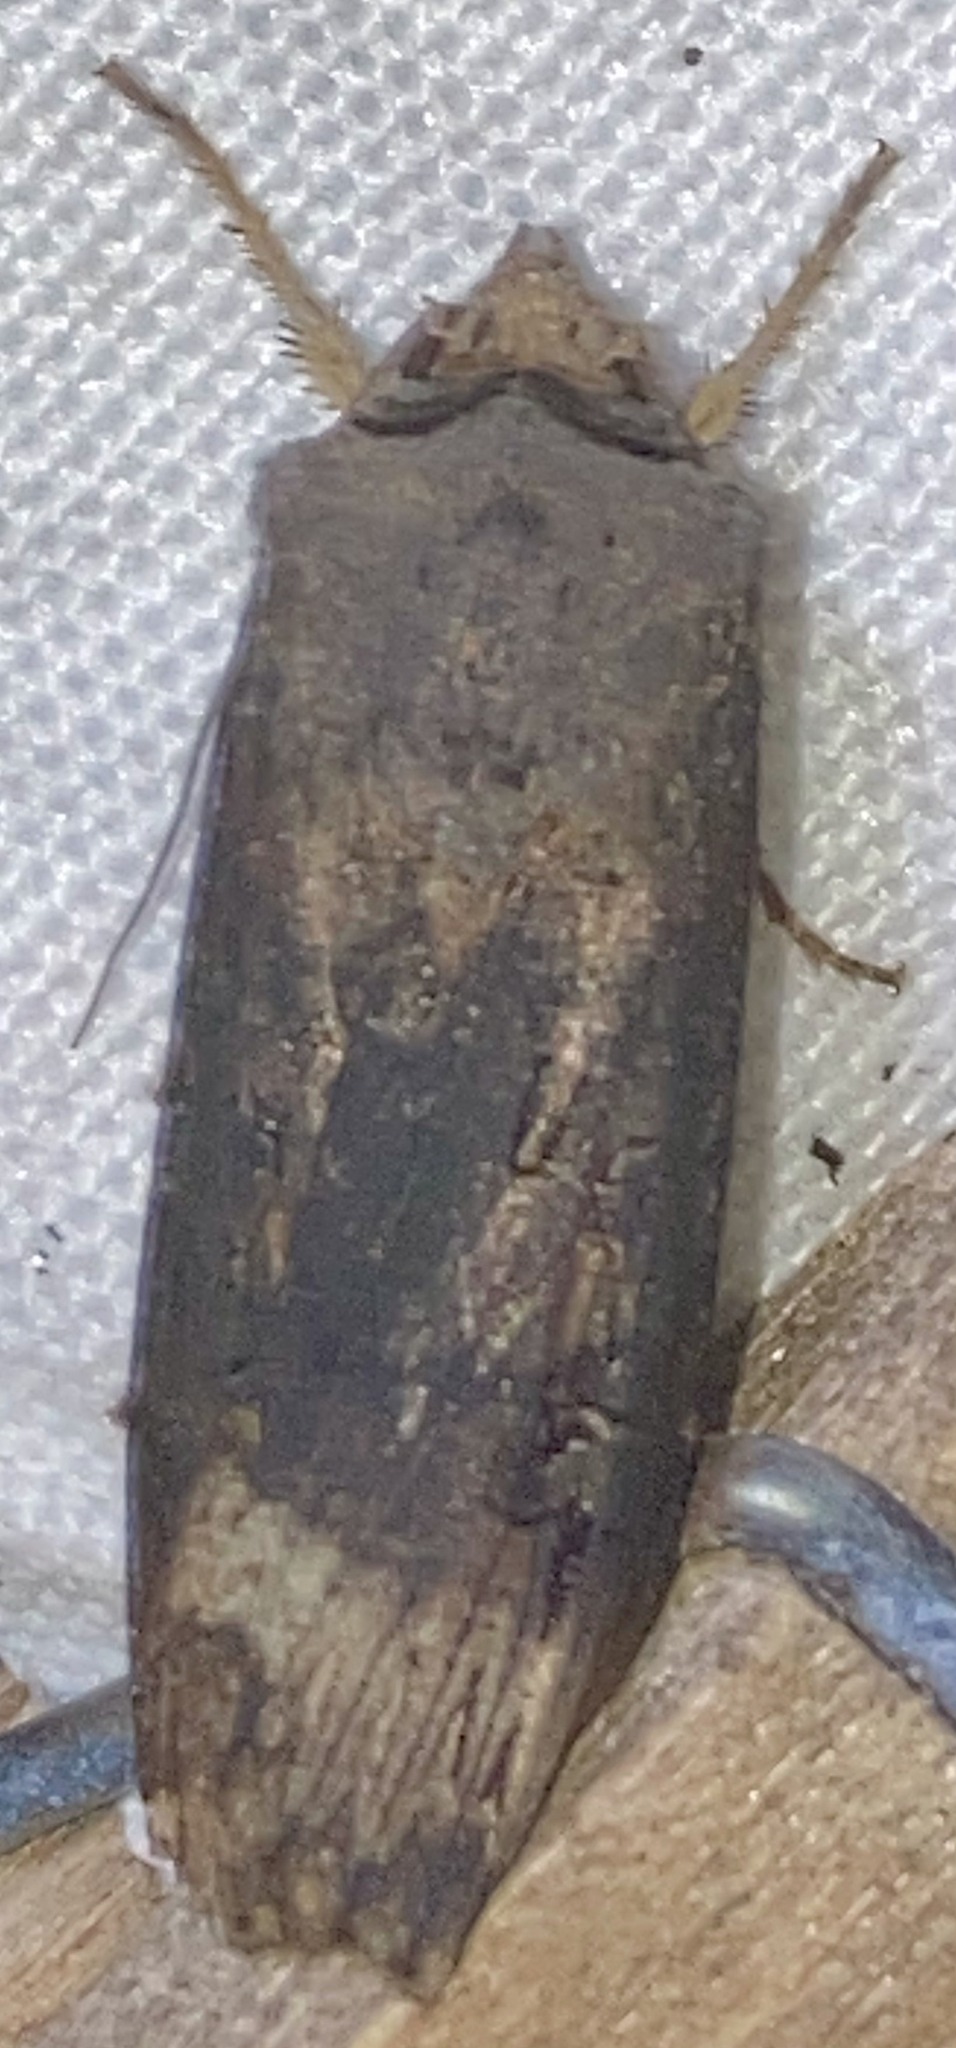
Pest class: cutworms